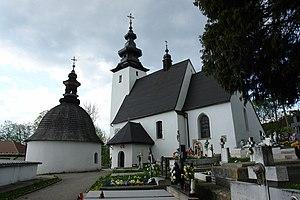
Bijacovce est un village de Slovaquie situé dans la région de Prešov.